Treaty of Badajoz (1267)

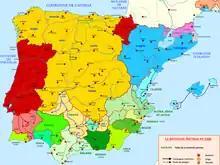
Iberia in 1240

The Treaty of Badajoz was signed in Badajoz on 16 February 1267 between King Alfonso X of Castile and King Afonso III of Portugal, establishing mutual assistance and friendship between the parties. The accord would see Alfonso X renounce all rights to the Kingdom of the Algarve, including a personal agreement with Denis of Portugal to support Alfonso with fifty knights. Following the treaty, Alfonso X continued to use the title "king of the Algarve" although it was probably used in reference to the territory of Niebla. The treaty also reinforced Portugal's sovereignty, by confirming the end of vassalage relations between Portuguese kings and the monarchs of León. Lastly, the border between the two kingdoms was agreed as the course of the Guadiana river, between its mouth and the river Caia. This led to the concession of some conquered territory by Portugal to Castile to the east of the river.